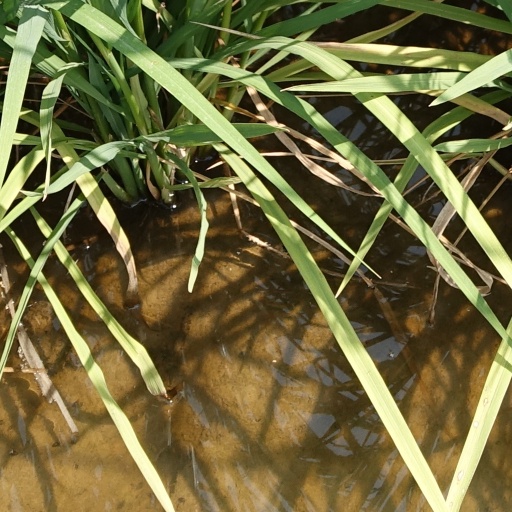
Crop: rice